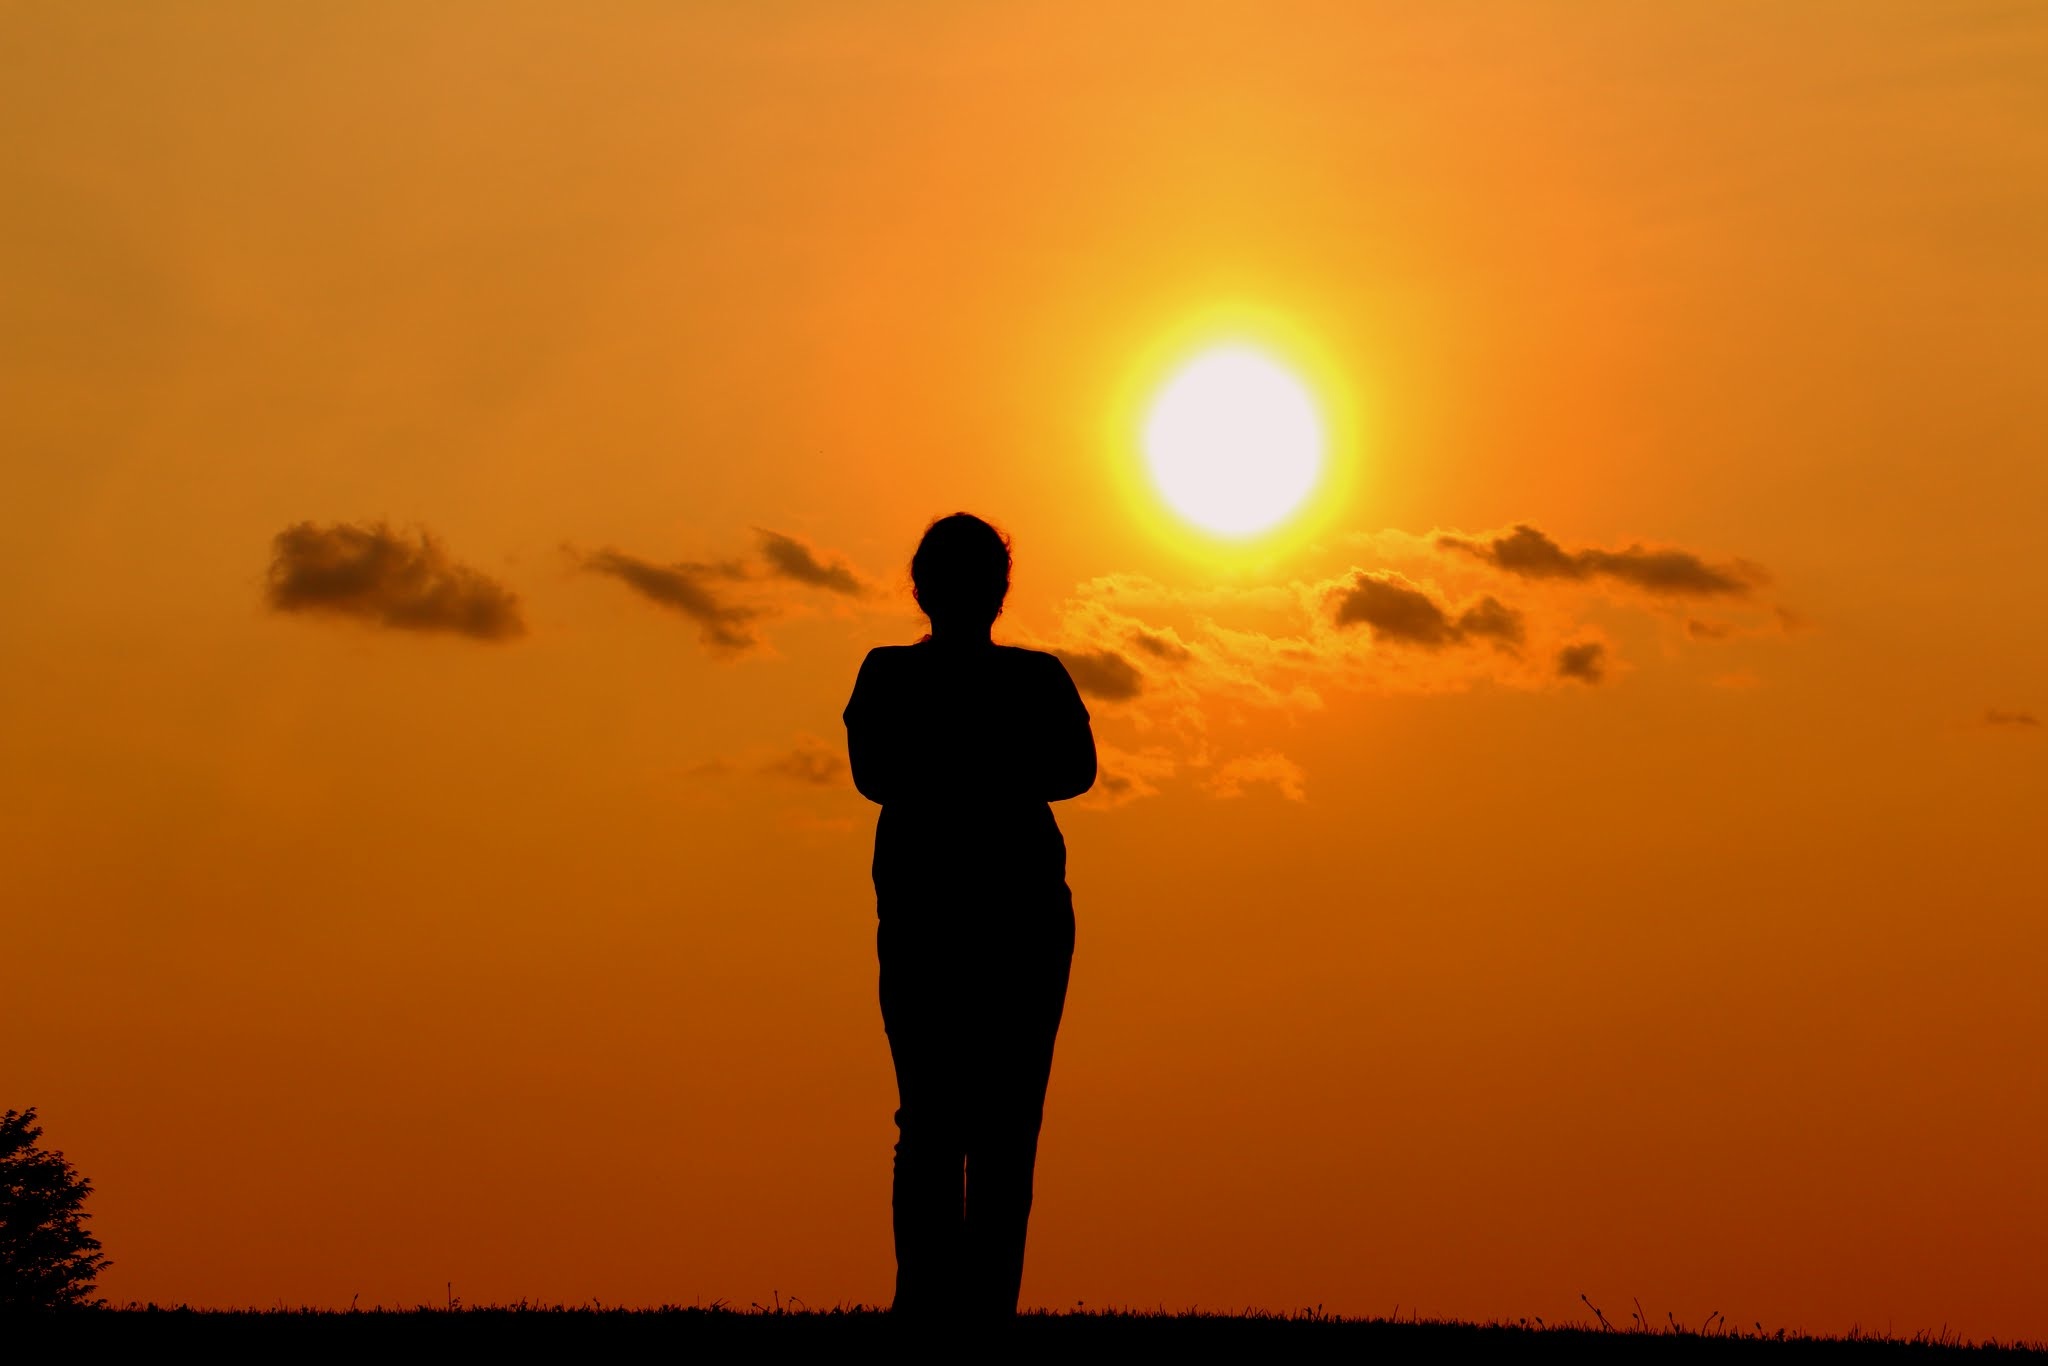
horizon, silhouette, cloud, sky, sun, sunrise, sunset, sunlight, morning, dawn, dusk, evening, afterglow, atmospheric phenomenon